Gorontalo

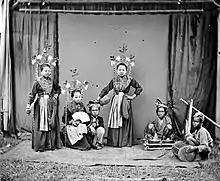
"Tandako", a Gorontaloan traditional dance

In order to realize Gorontalo as an agropolitan province, various efforts continue to be made. The Provincial Government carries out various types of development programs, including through infrastructure improvements as a pillar to drive development, providing agricultural production facilities, providing guarantor funds, increasing agricultural human resources, facilitating marketing with guaranteed basic prices etc., and by arranging various programs, such as